Alexander McDonald (sculptor)

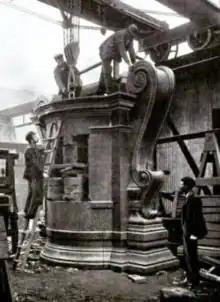
Finishing of the granite base to the monument to Charles Garnier at Alexander MacDonald's yard in Aberdeen prior to shipping to Paris

Taking machinery to Aberdeen (the main area of granite quarrying in Scotland) from 1829 onwards he developed a major (and highly profitable) business in creation of granite sculptures and headstones, of growing complexity with the passage of time. He also appears to have invested in nearby granite quarries, including Dancing Cairns Quarry in the Bucksburn district of north-west Aberdeen.